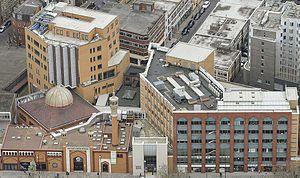
Whitechapel est un district qui fait partie du borough londonien de Tower Hamlets. Il est situé à 5,5 kilomètres à l’est de Charing Cross et est en gros limité par Bishopsgate à l’ouest, Hanbury Street au nord, Brady Street et Cavell Street à l’est et Commercial Road au sud.